Aaron Copland

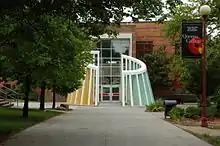
Aaron Copland School of Music, Queens College (part of the City University of New York)

Aaron Copland was born in Brooklyn, New York, on November 14, 1900. He was the youngest of five children in a Conservative Jewish immigrant family of Lithuanian origin. While emigrating from Russia to the United States, Copland's father, Harris Morris Copland, lived and worked in Scotland for two to three years to pay for his boat fare to the United States. It was there that Copland's father may have Anglicized his surname "Kaplan" to "Copland", though Copland himself believed for many years that the change had been caused by an Ellis Island immigration official when his father entered the country. Copland was unaware until late in his life that the family name had been Kaplan, his parents having never told him. Throughout his childhood, Copland and his family lived above his parents' Brooklyn shop, H. M. Copland's, at 628 Washington Avenue (which Aaron later called "a kind of neighborhood Macy's"), on the corner of Dean Street and Washington Avenue, and most of the children helped out in the store. His father was a staunch Democrat. The family members were active in Congregation Baith Israel Anshei Emes, where Aaron celebrated his bar mitzvah. Not especially athletic, the sensitive young man became an avid reader and often read Horatio Alger stories on his front steps.